Shribhargavaraghaviyam

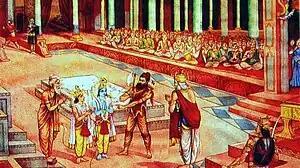

The epic is composed in 21 cantos of 101 verses each. The first nine cantos describe the incarnation of Paraśurāma, his learning from the god Śiva on mount Kailāsa, the execution of his father's command to kill his mother and three brothers and their subsequent resurrection, his battle with the thousand-armed king Sahasrārjuna, the extermination of Kṣatriya ("warrior") race 21 times from the earth by him, and his confrontation with Śiva's son and the god of wisdom, Gaṇeśa. The next five cantos describe the incarnation of Rāma and his consort Sītā, and their child sports ("Līlā"). The final seven cantos follow the Bālakāṇḍa of the Rāmacaritamānasa, starting from Viśvāmitra's journey to Daśaratha's capital city Ayodhyā and ending with the marriage rites of the four sons of Daśaratha – Rāma being the eldest – in Mithilā.